Six Vilayets

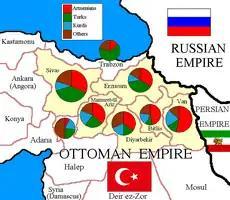
Ethnic map of the Six Vilayets according to the Armenian Patriarchate of Constantinople in 1912.

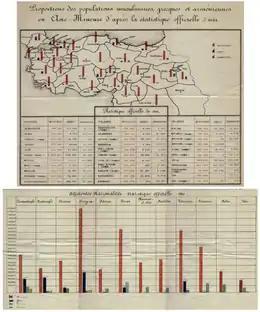
Armenian population of the Ottoman Empire according to the 1914 official population statistics.

"Note: The analysis excludes certain portions of these provinces where Armenians are only a minor element. These portions are as follows: Hakkiari, in the Vilayet of Van; the south of Sairt, in the Vilayet of Bitlis; the south of the Vilayet of Diyarbekir; the south of Malatia, in the Vilayet of Mamuret-ul-Aziz; the north-west and west of the Vilayet of Sivas."